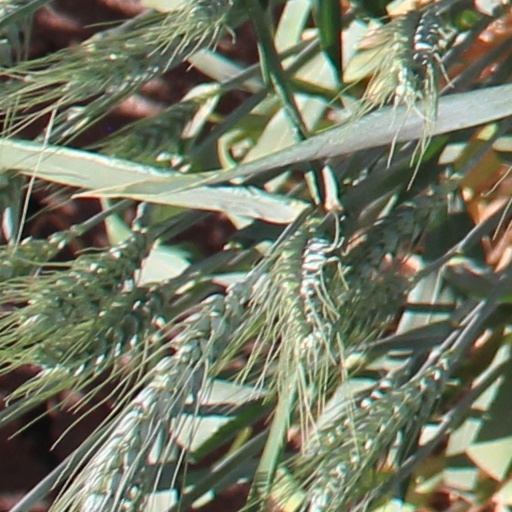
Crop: wheat